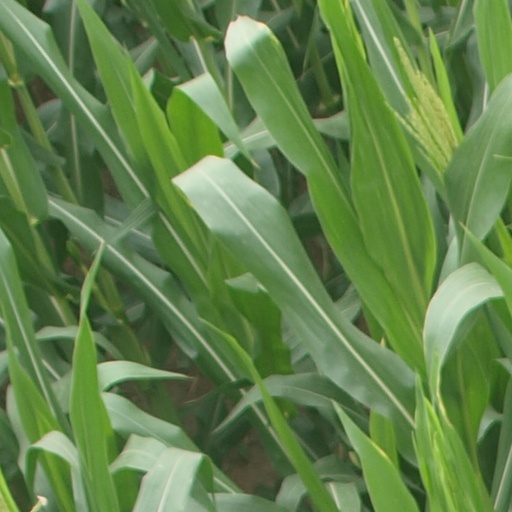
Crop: maize; corn